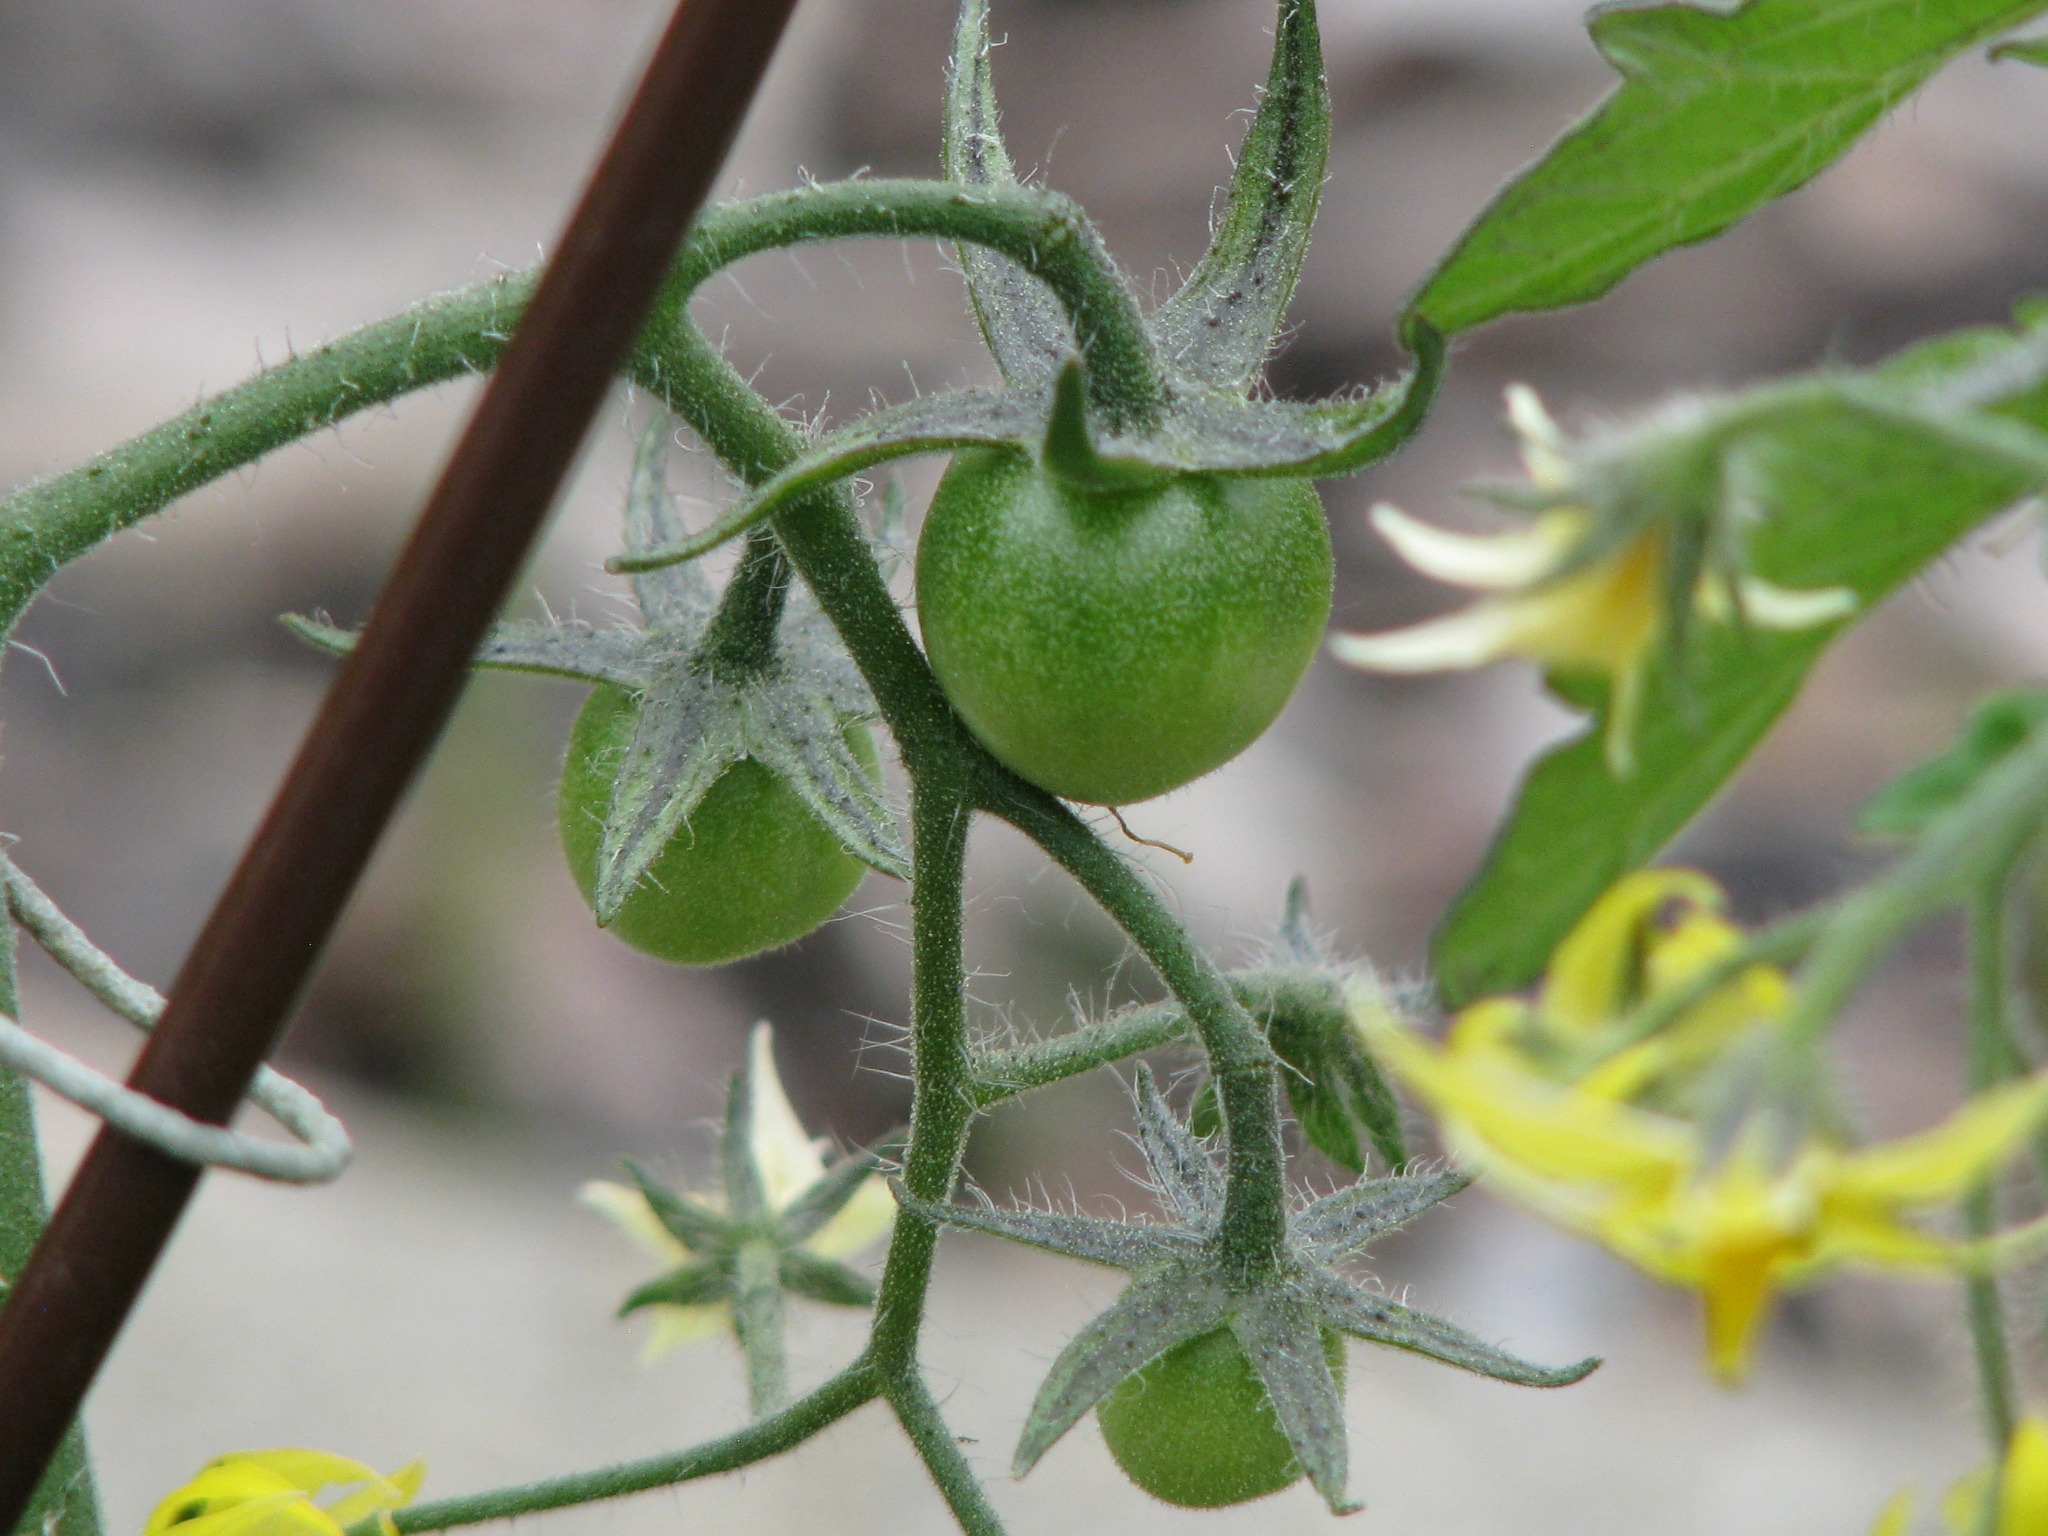
branch, plant, fruit, leaf, flower, food, green, produce, vegetable, botany, garden, flora, tomatoes, macro photography, flowering plant, plant stem, land plant